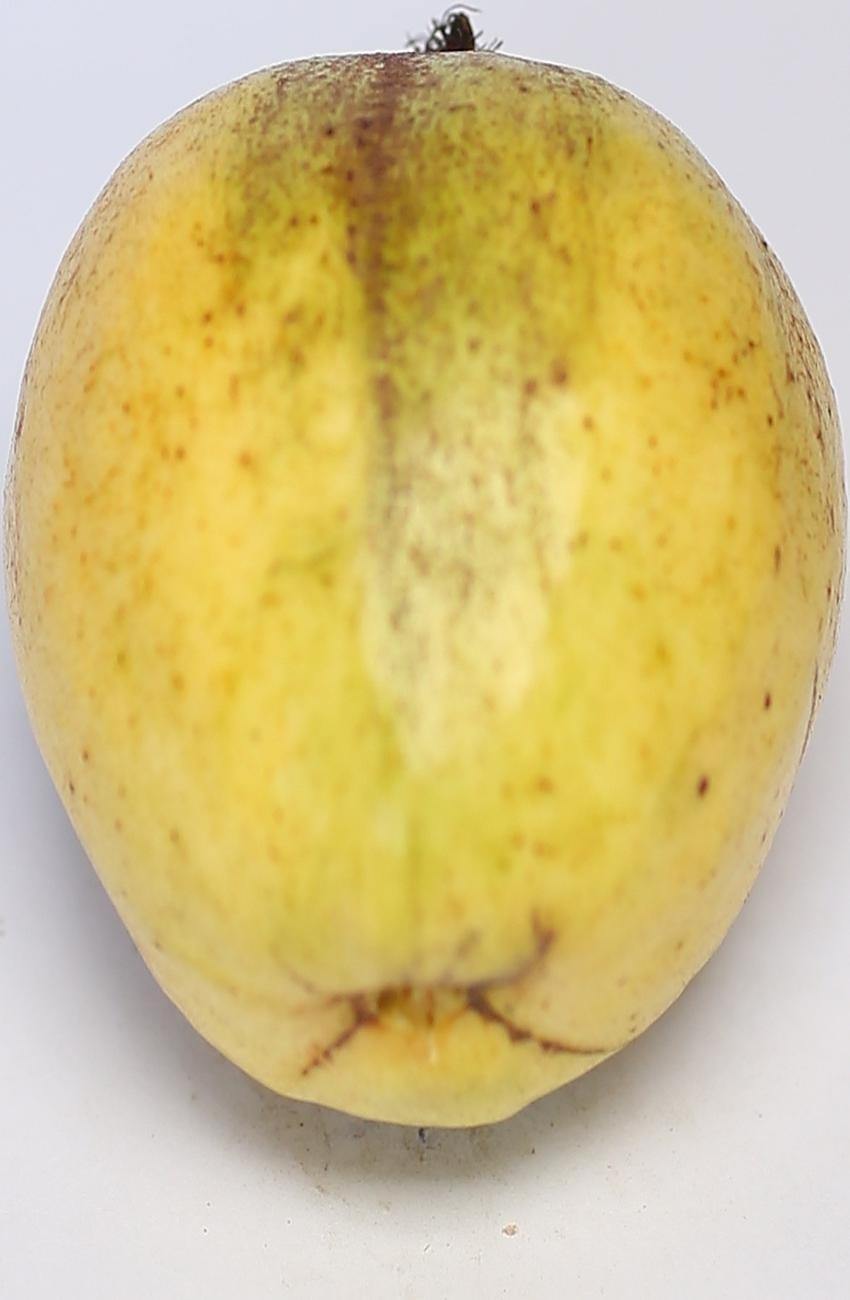
Maturity: ripe
Variety: thadhrami